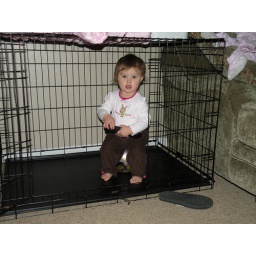
Gracie in a dog crate...on a ball...this is my new hang out and I have decided a ball is the perfect furniture.